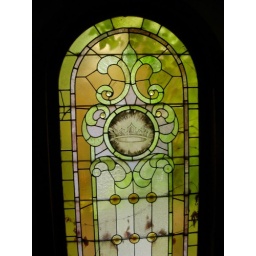
stain glass window in our room